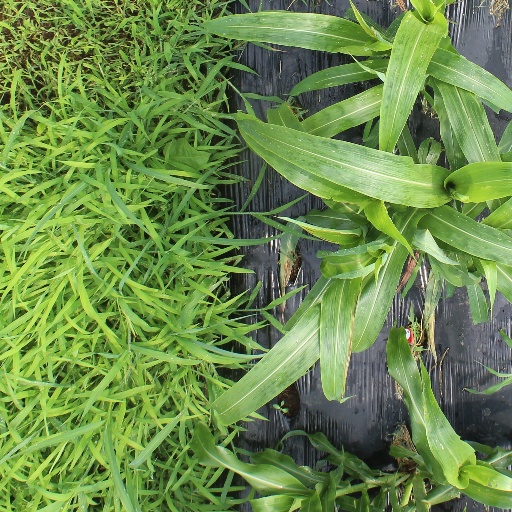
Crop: sorghum